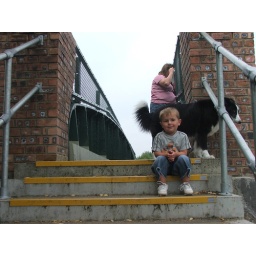
this is my son with homer my dog &amp;amp; my wife in the back ground .